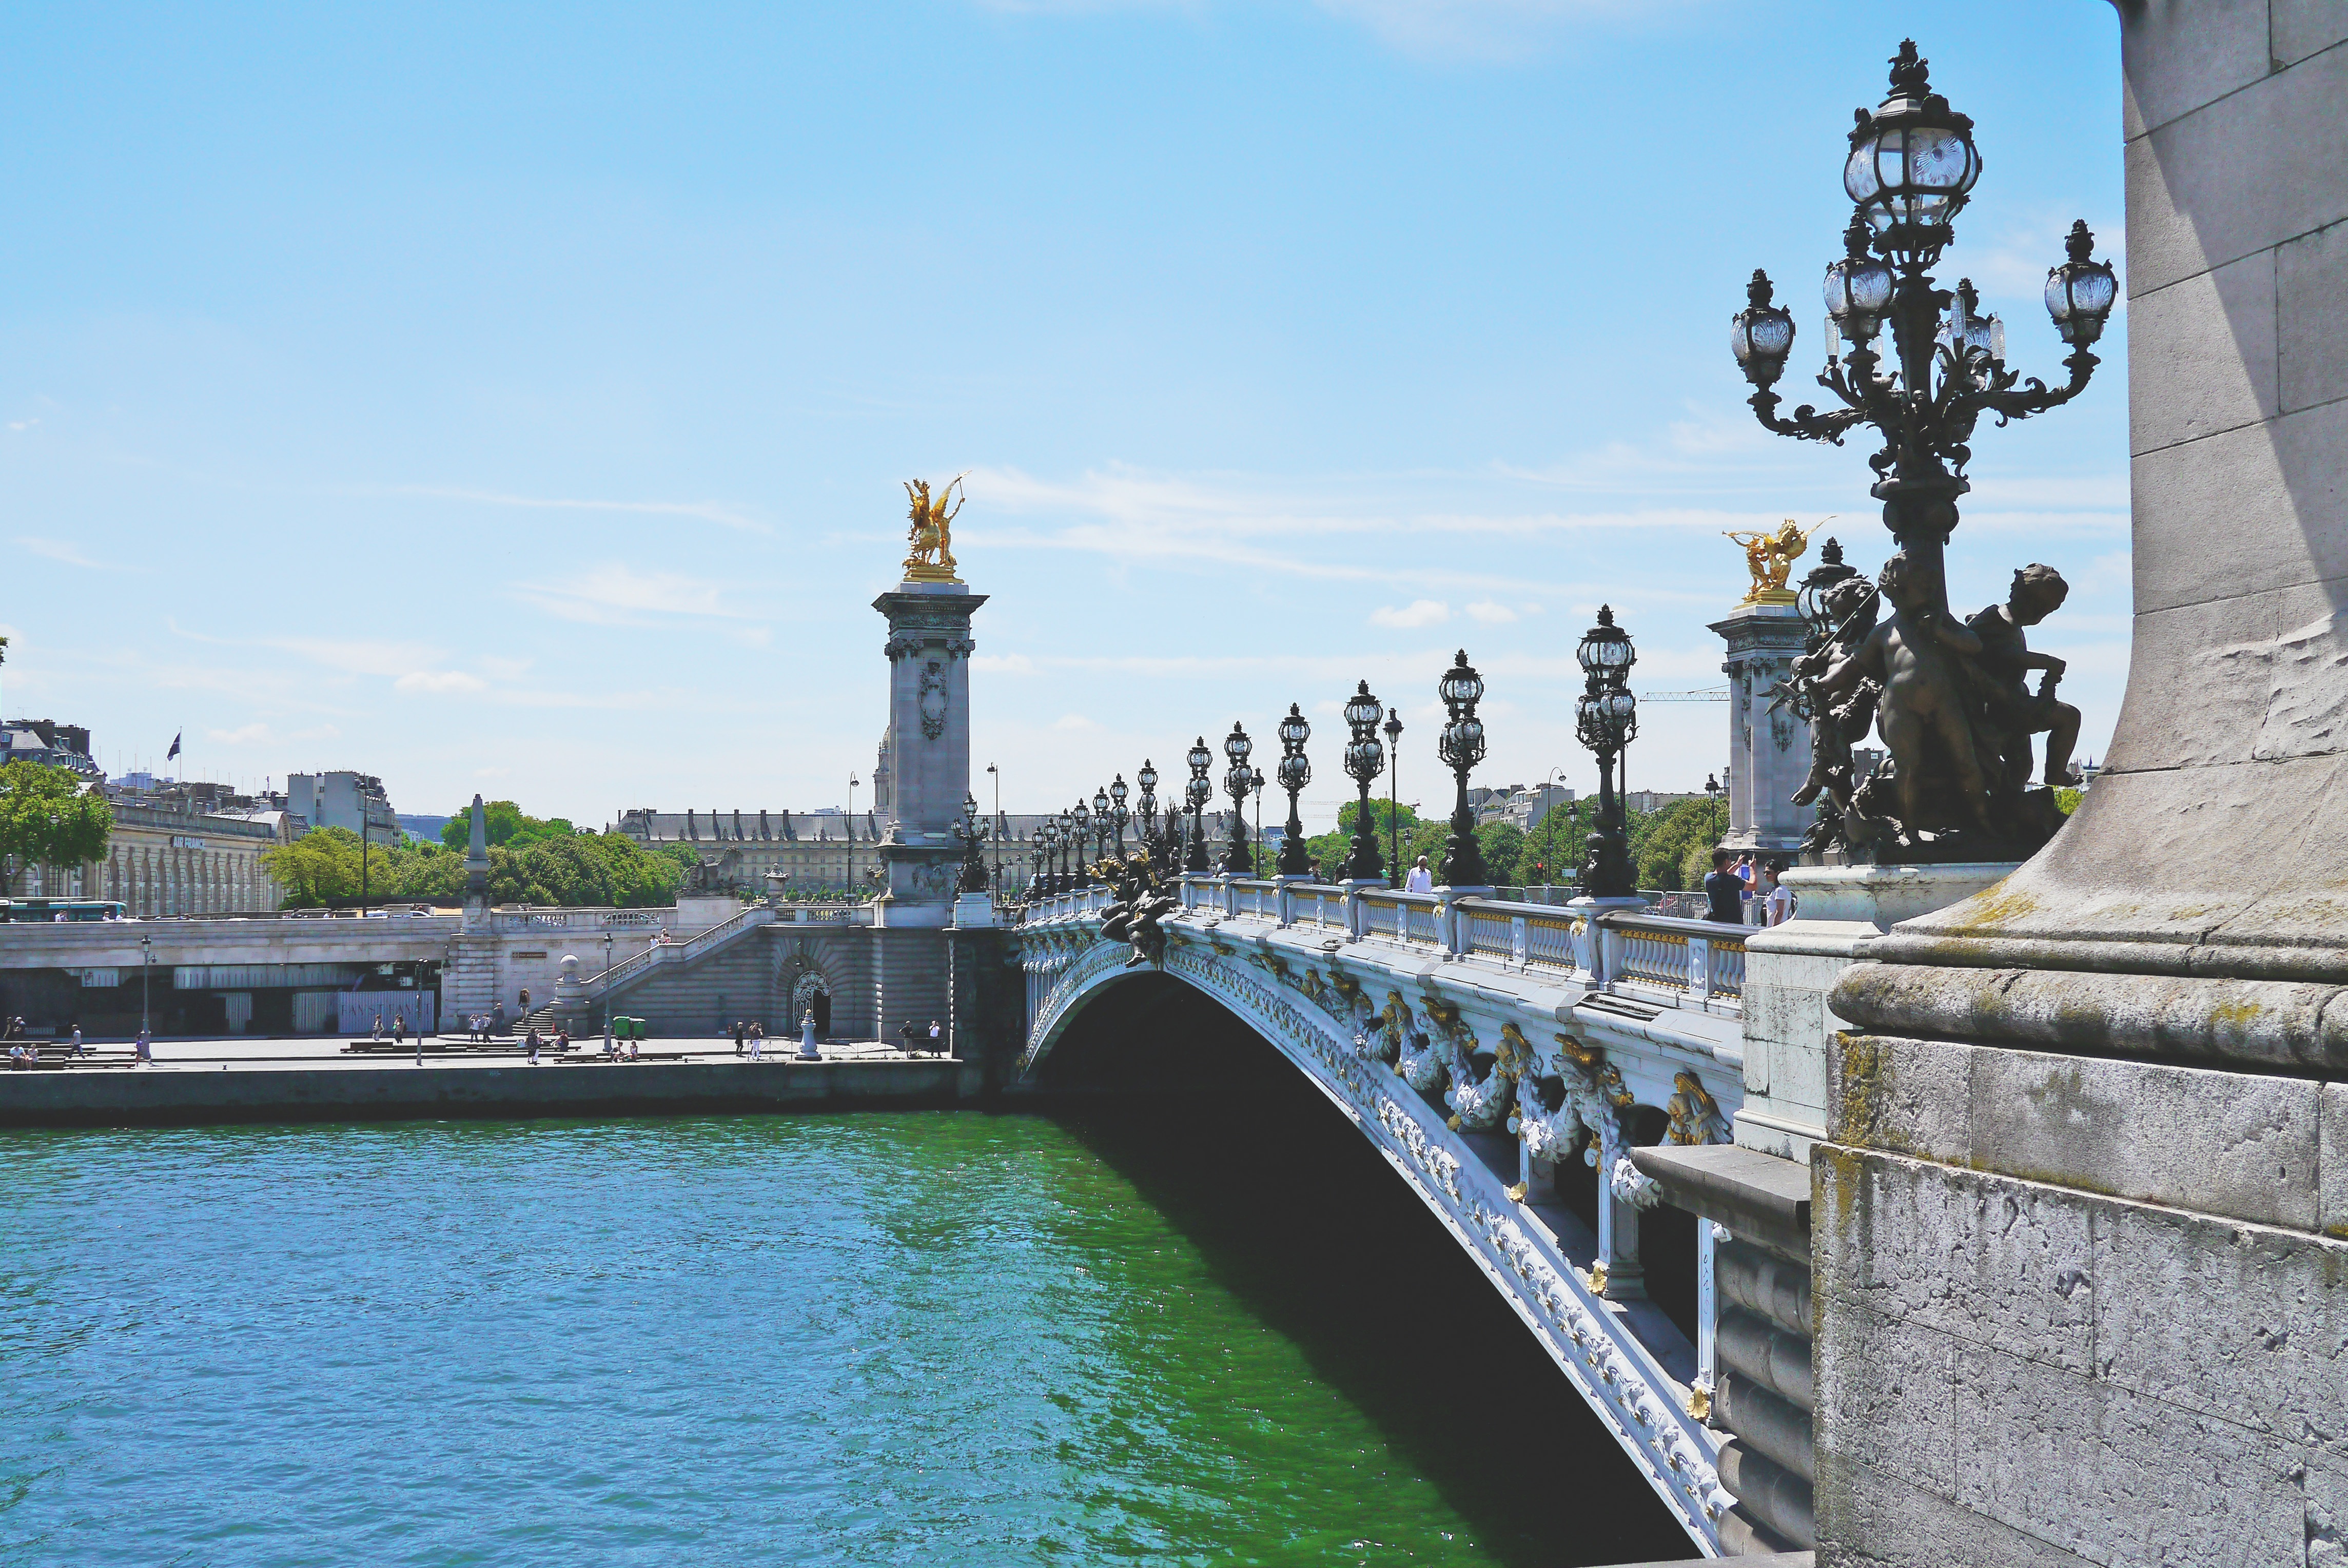
water, bridge, building, city, paris, river, monument, downtown, summer, vacation, france, flow, landmark, tourism, waterway, places of interest, old town, historically, its, tours